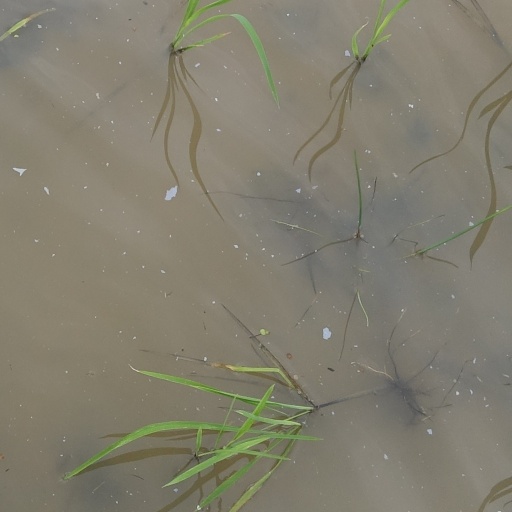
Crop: rice